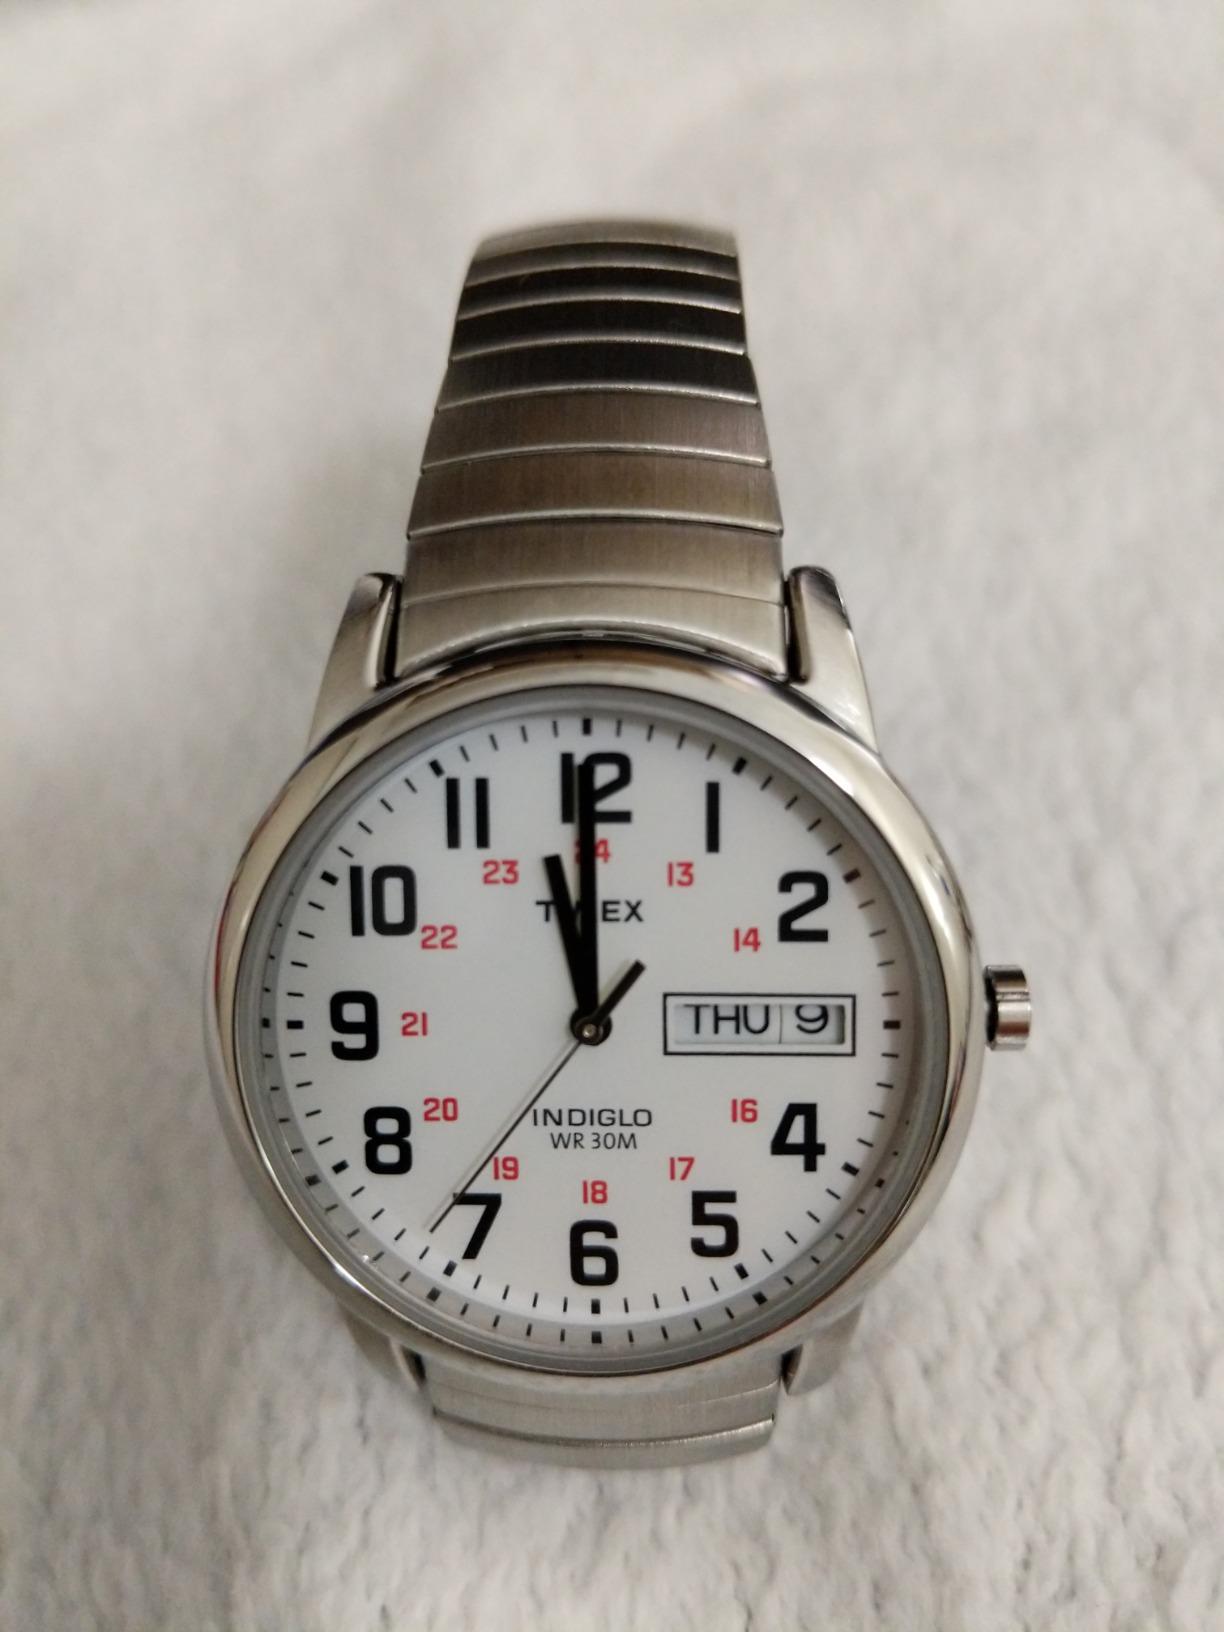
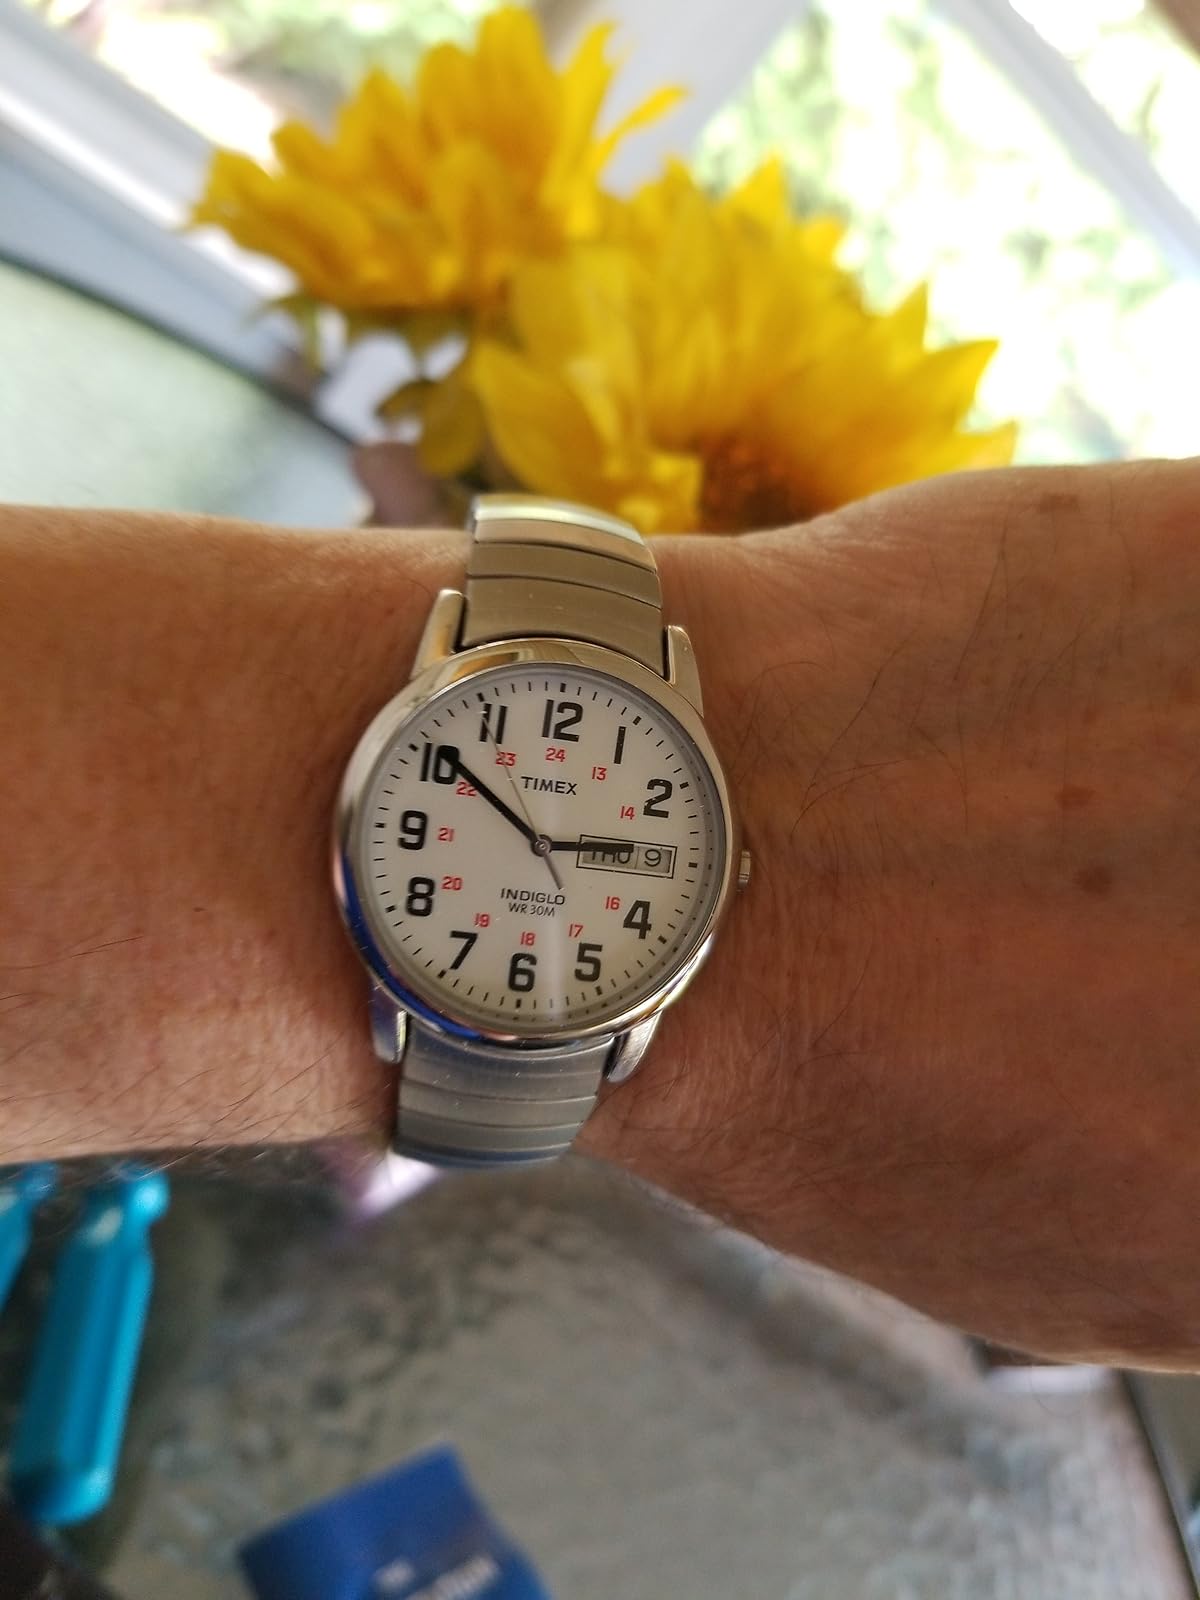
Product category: accessories_watch
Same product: yes